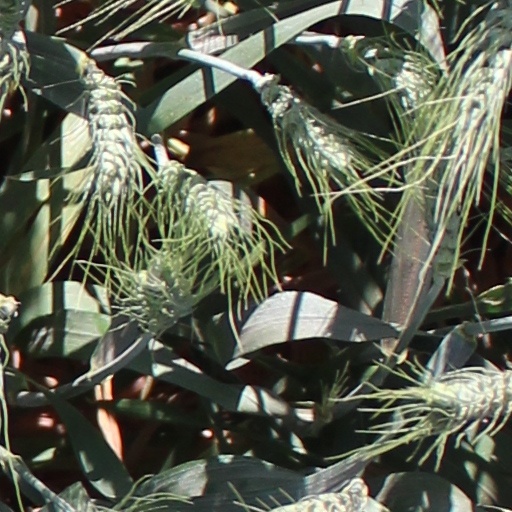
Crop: wheat